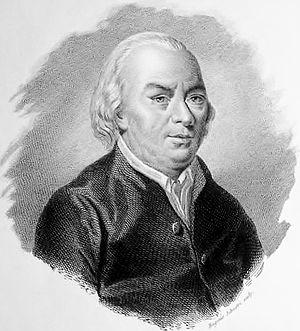
Gian Carlo Passeroni, né le 8 mars 1713 à Condamine di Lantosca dans le comté de Nice, et mort le 26 décembre 1803 à Milan, est un poète satiriste italien. Ordonné prêtre, il est surtout connu pour son long poème satirique il Cicerone.